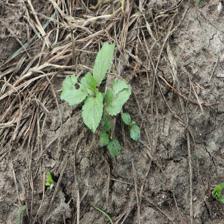
Label: BroadLeafWeed